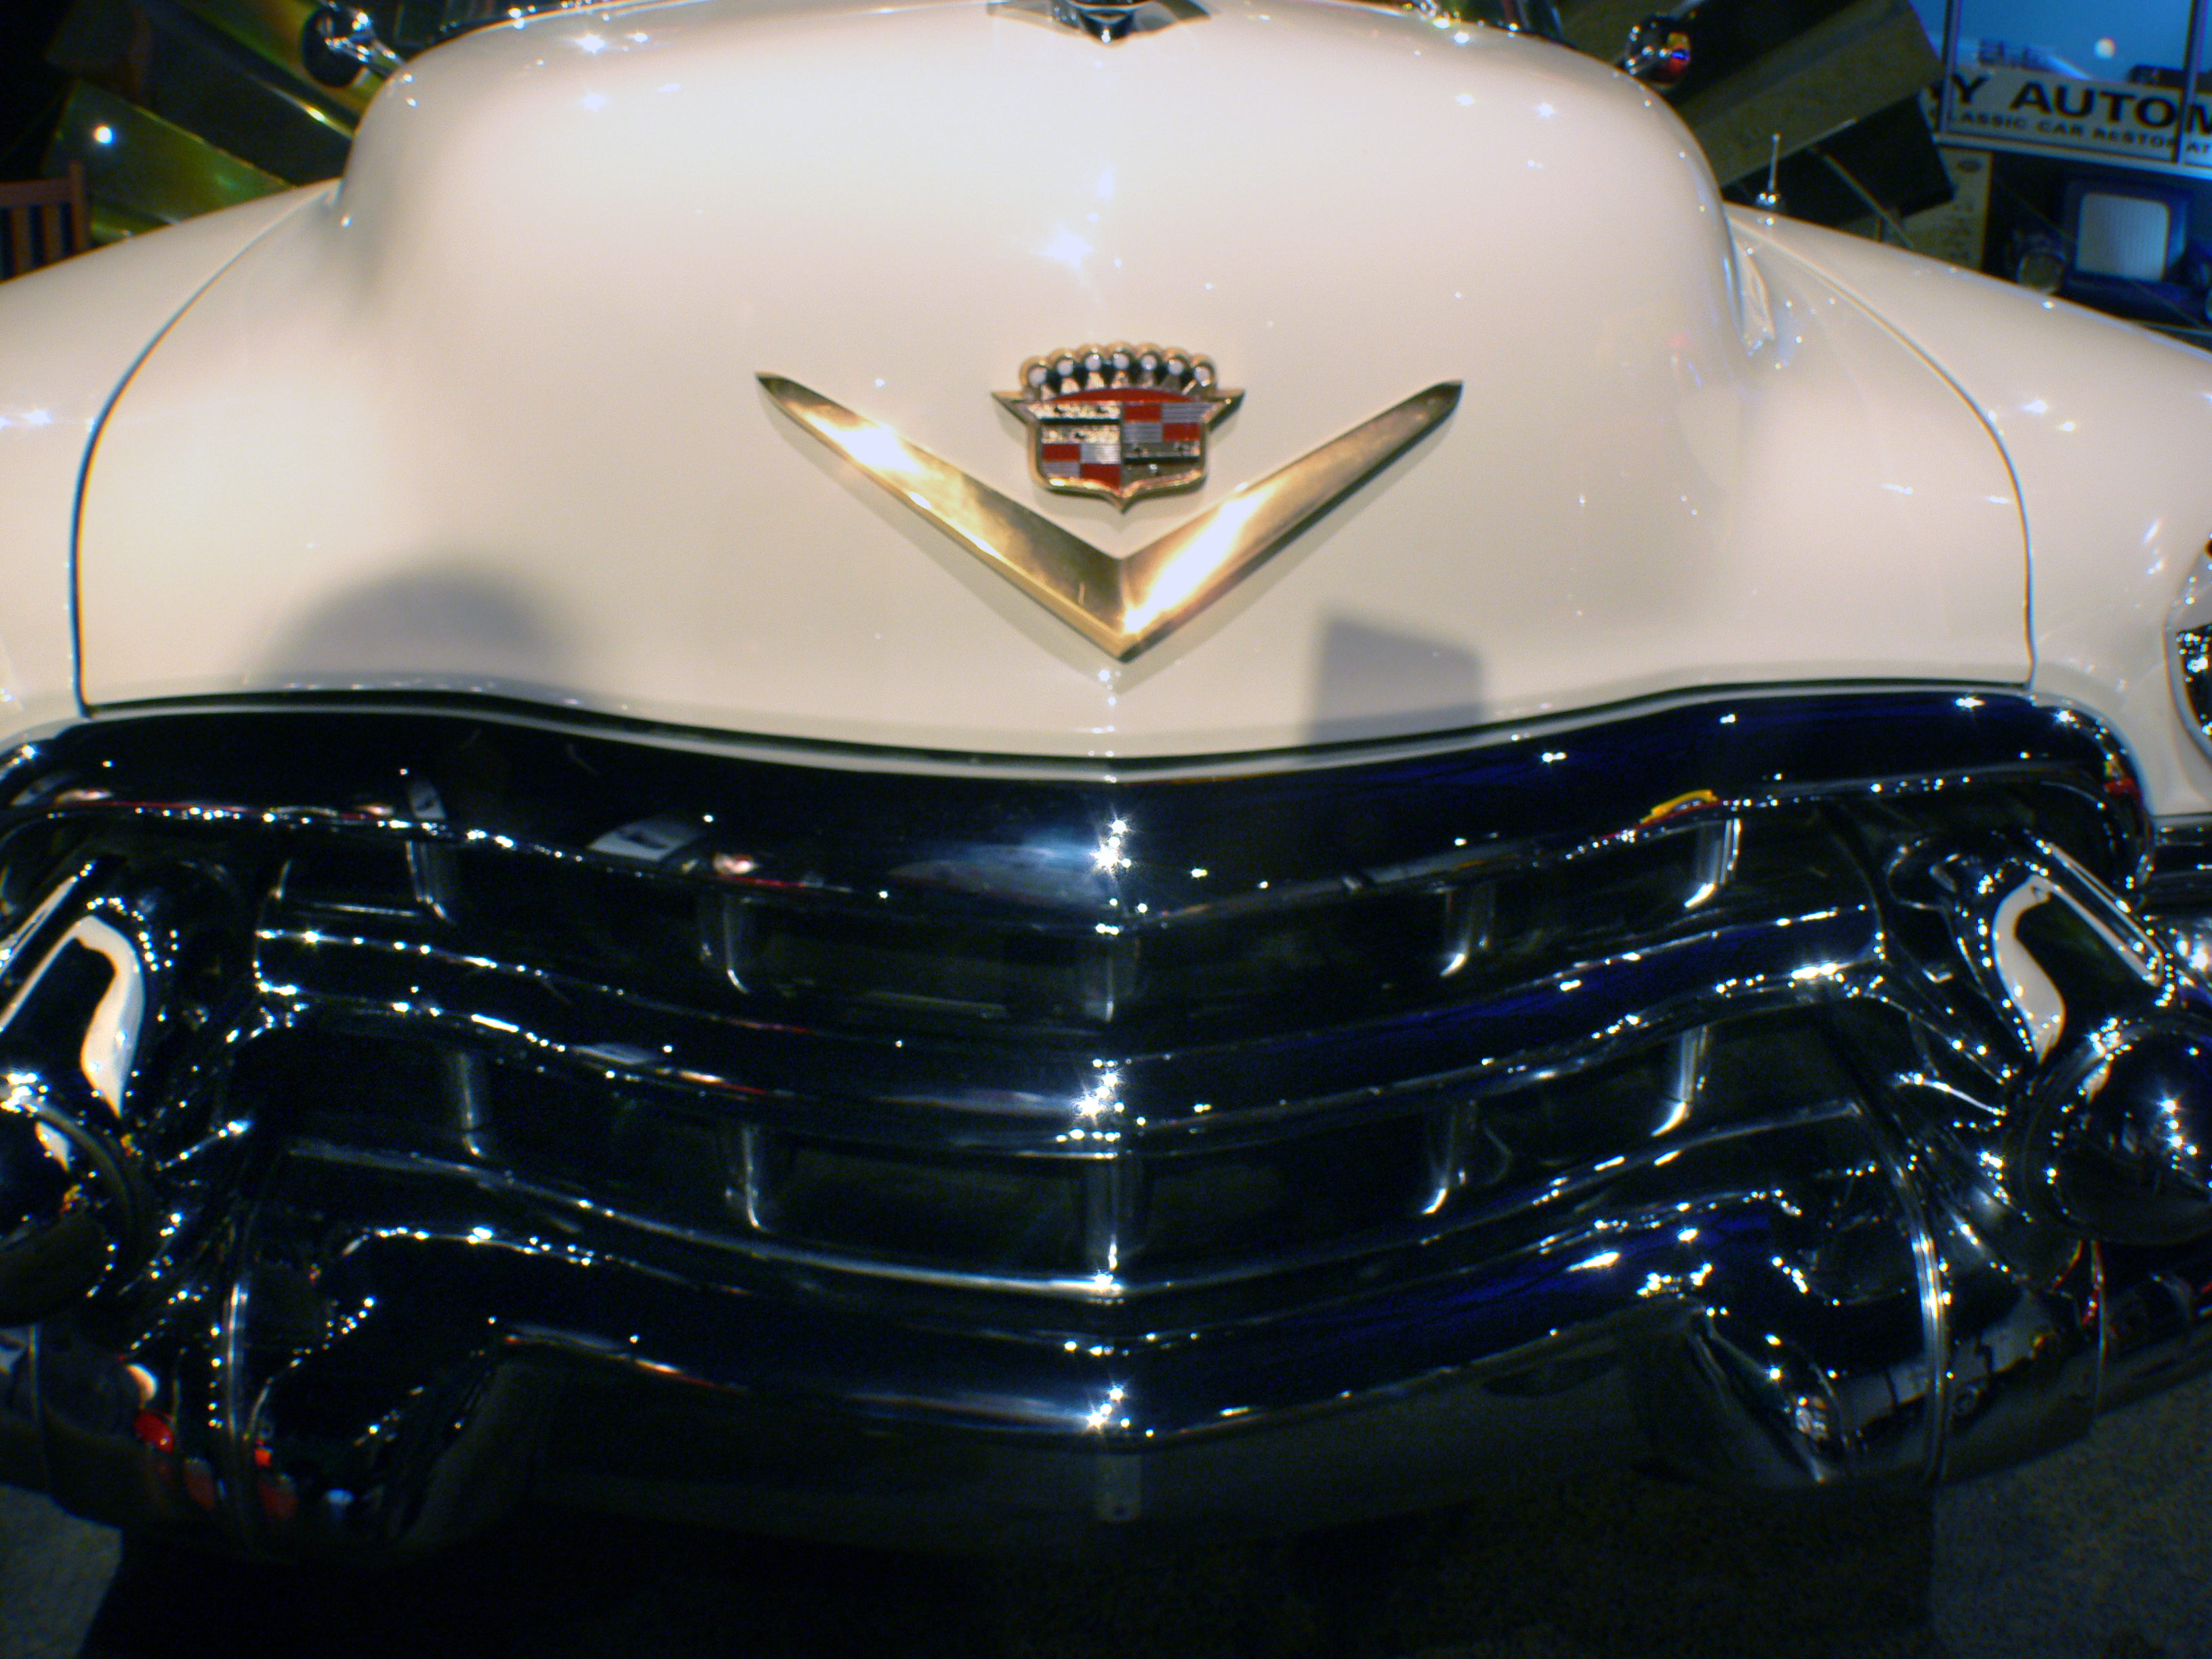
car, wheel, vehicle, grill, chrome, cars, engine, classic, exhibition, classiccars, americancars, carmuseums, autoshows, rarecars, autogrill, auto show, land vehicle, automobile make, automotive exterior, automotive design, luxury vehicle